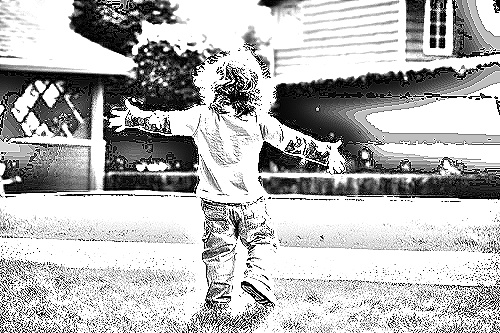
Portrait style: Sketch Portrait